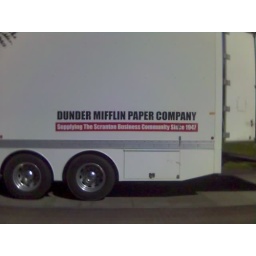
The truck in front of my office